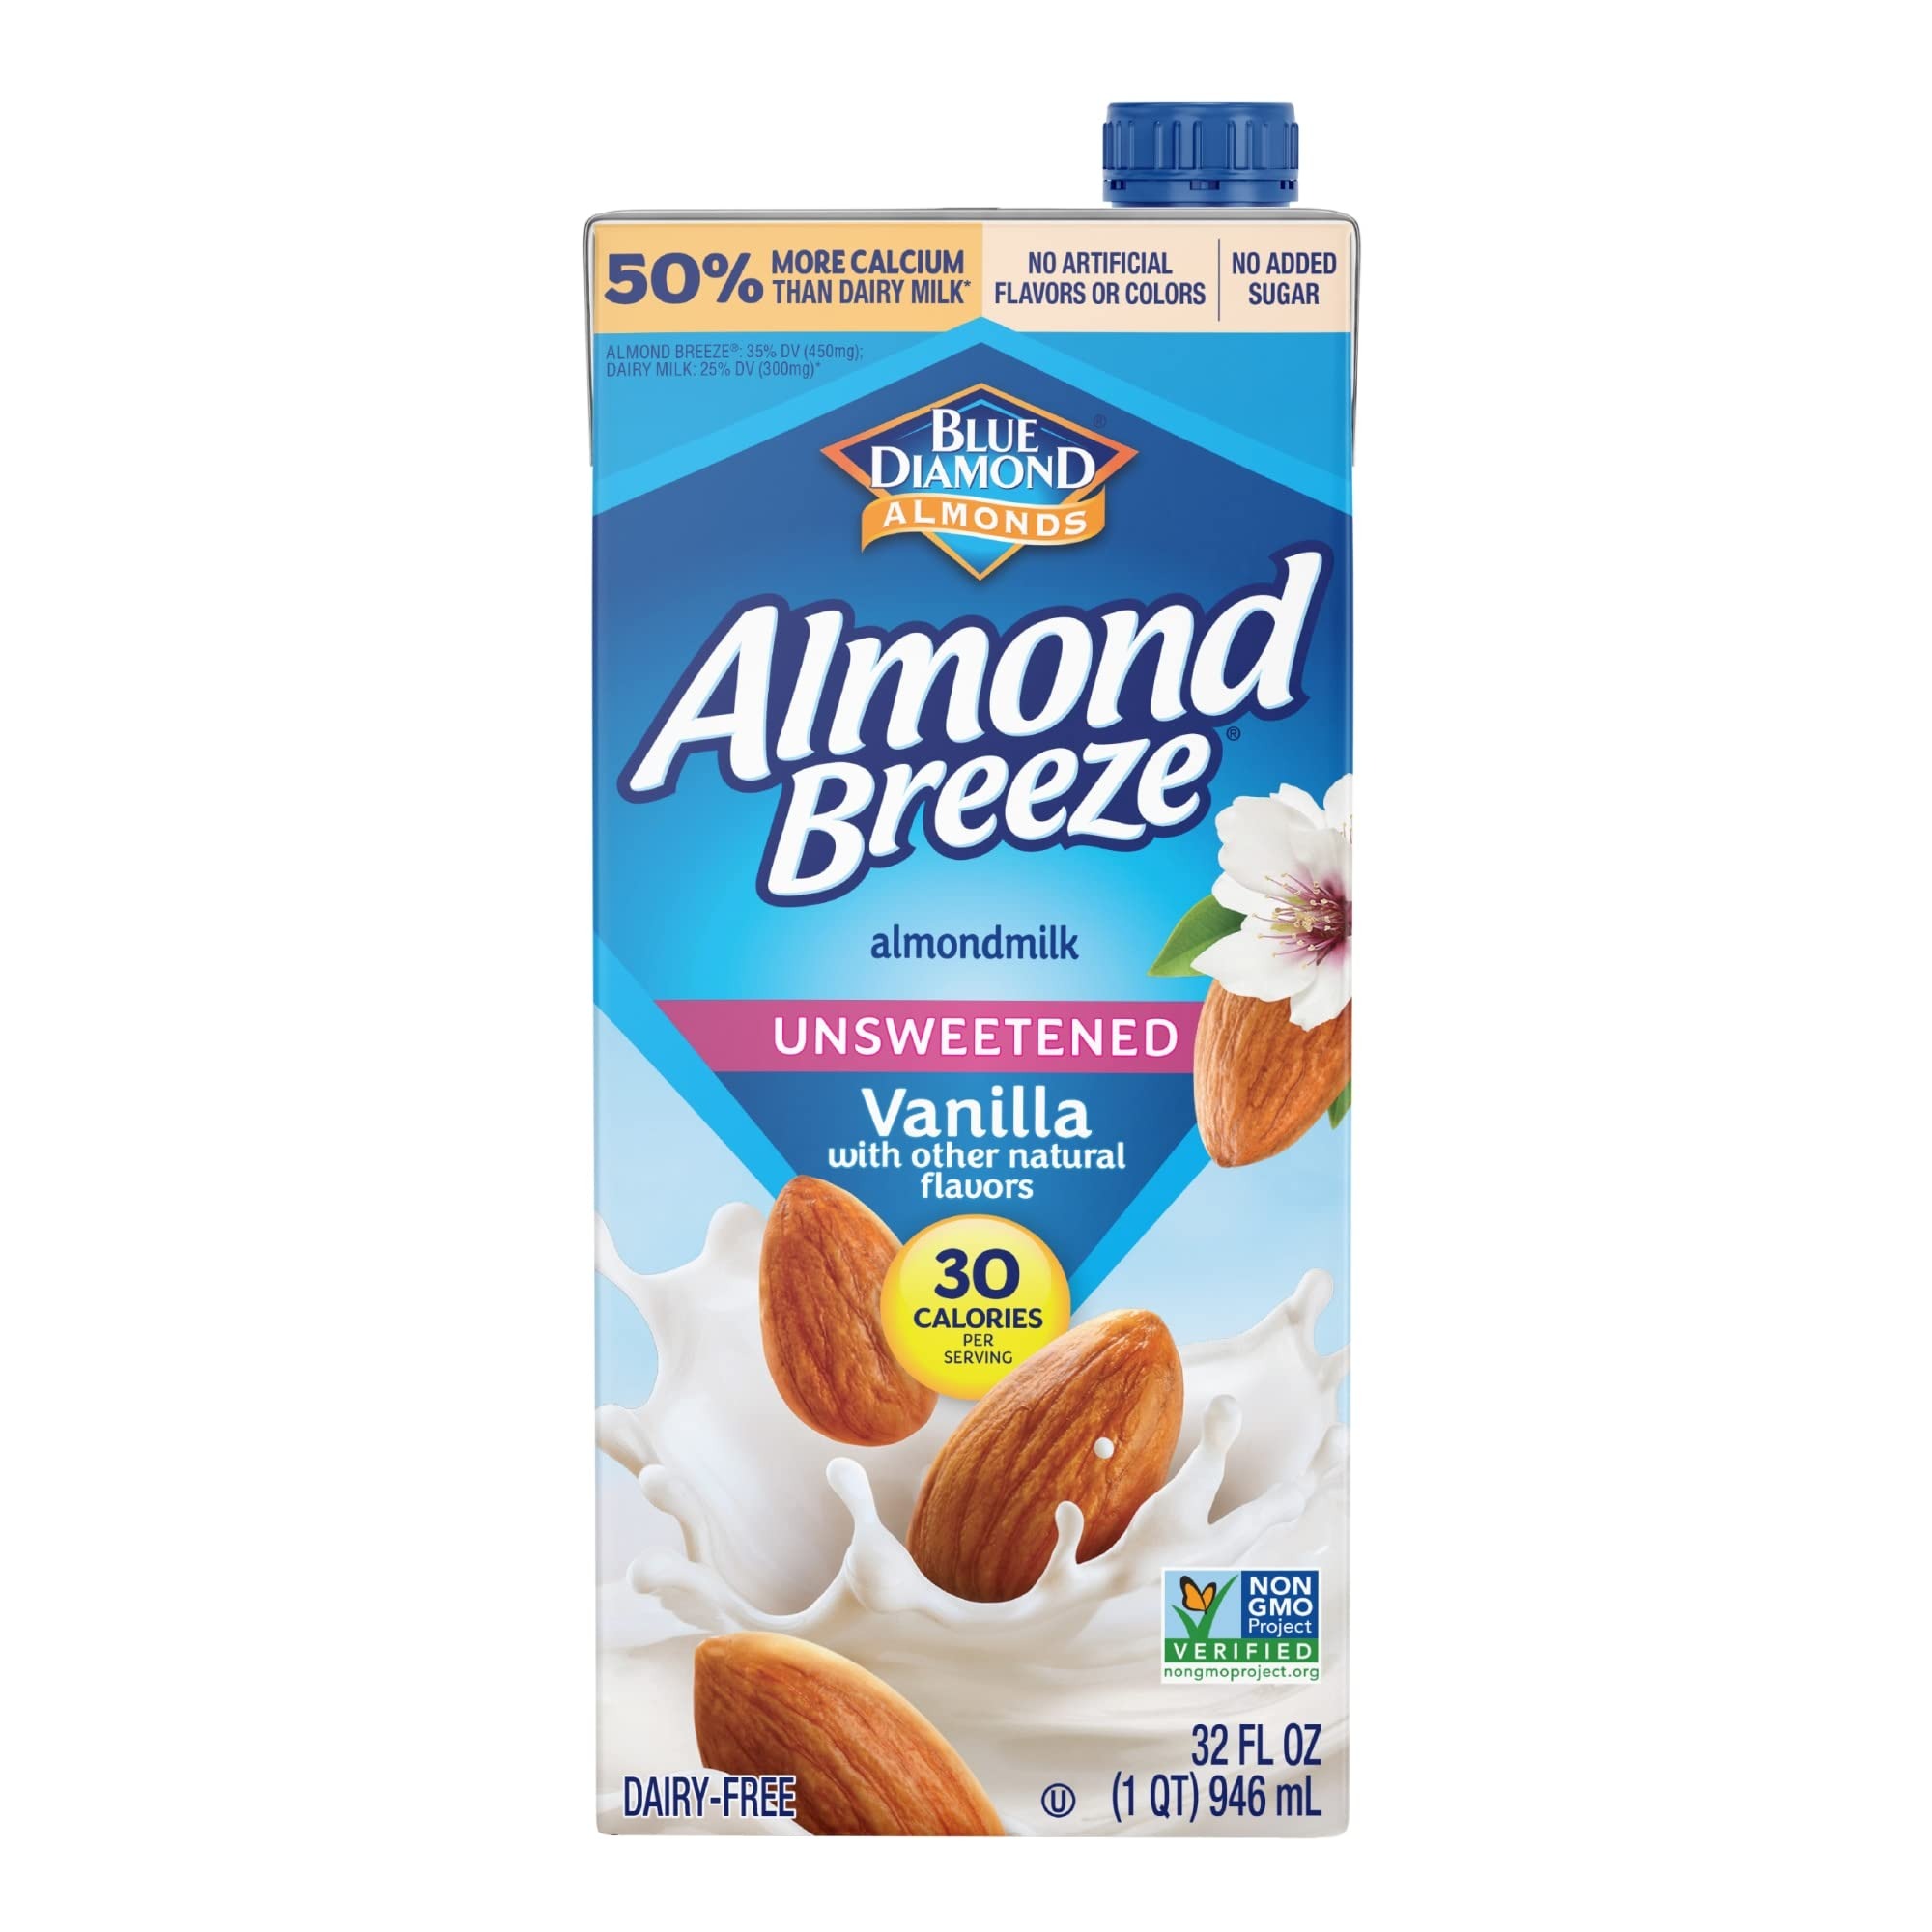
Item Name: Almond Breeze Dairy Free Almondmilk, Unsweetened Vanilla, 32 FL OZ
Bullet Point 1: Contains 1 - 32-Ounce Boxes of Almond Breeze Dairy Free Almondmilk, Unsweetened Vanilla
Bullet Point 2: Made with real California almonds
Bullet Point 3: Free from Dairy, Soy and Lactose
Bullet Point 4: Excellent source of vitamins D and E, 50 percentage More Calcium than Milk
Bullet Point 5: Non-GMO Project Verified
Value: 32.0
Unit: Fl Oz

Price: 2.89